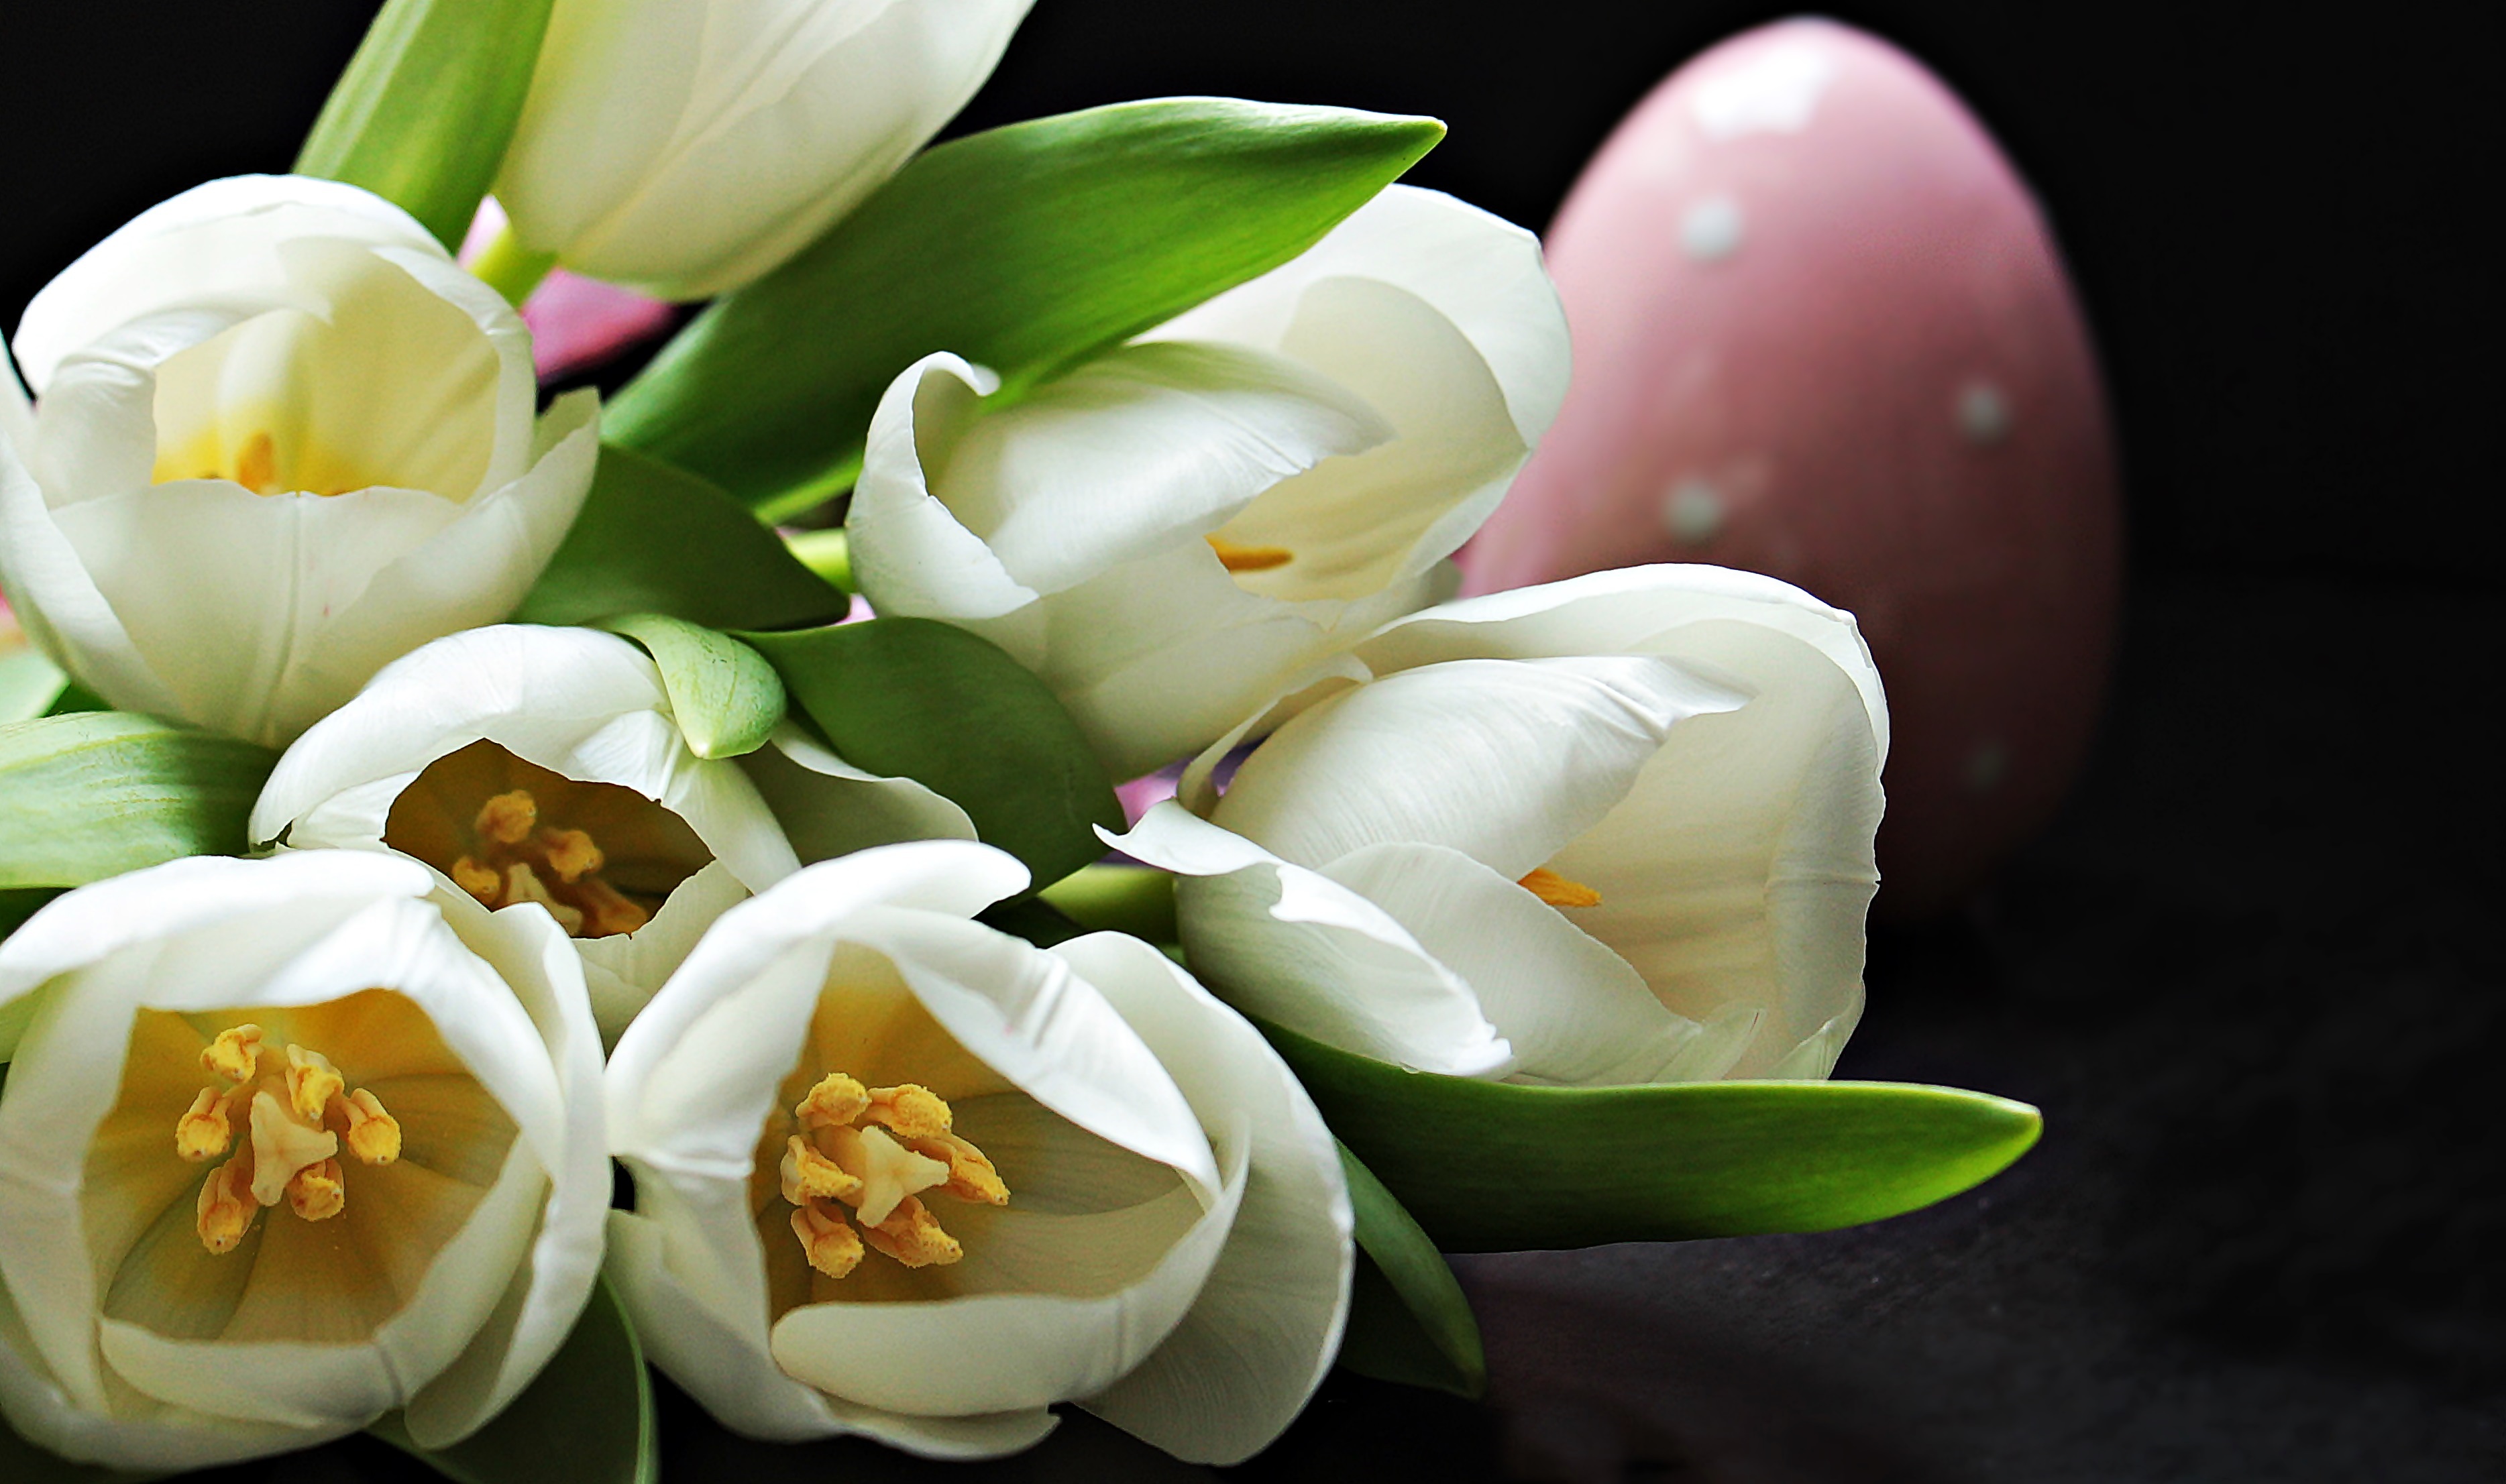
blossom, plant, white, flower, petal, tulip, spring, romance, romantic, nostalgia, botany, pink, close, flora, map, thank you, flowers, close up, cheerful, floral greeting, background, beauty, nostalgic, easter, tulips, lying, tender, greeting, greeting card, bouquet of flowers, floristry, give, give away, early bloomer, spring flower, tulipa, tenderness, macro photography, white flowers, concerns, fr hlingsanfang, flowering plant, joy of life, ornamental flower, easter egg, schnittblume, flower bouquet, breeding tulip, white tulips, land plant, tulips white, pink easter egg